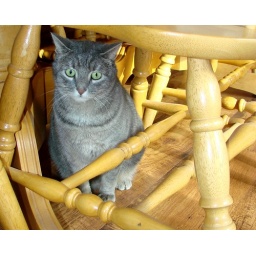
Fred is famous for teasing Luther then running under the table to hide. Bad cat!